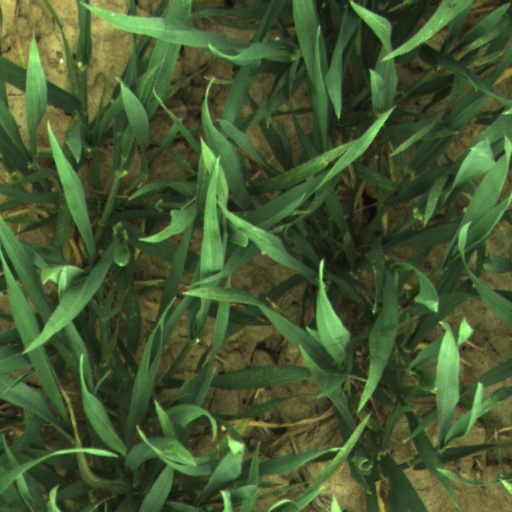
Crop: wheat